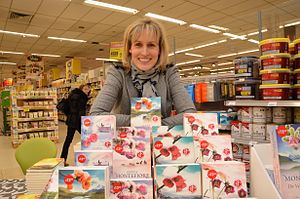
Santa Montefiore
Montefiore in 2013
Santa Montefiore er en britisk forfatter.